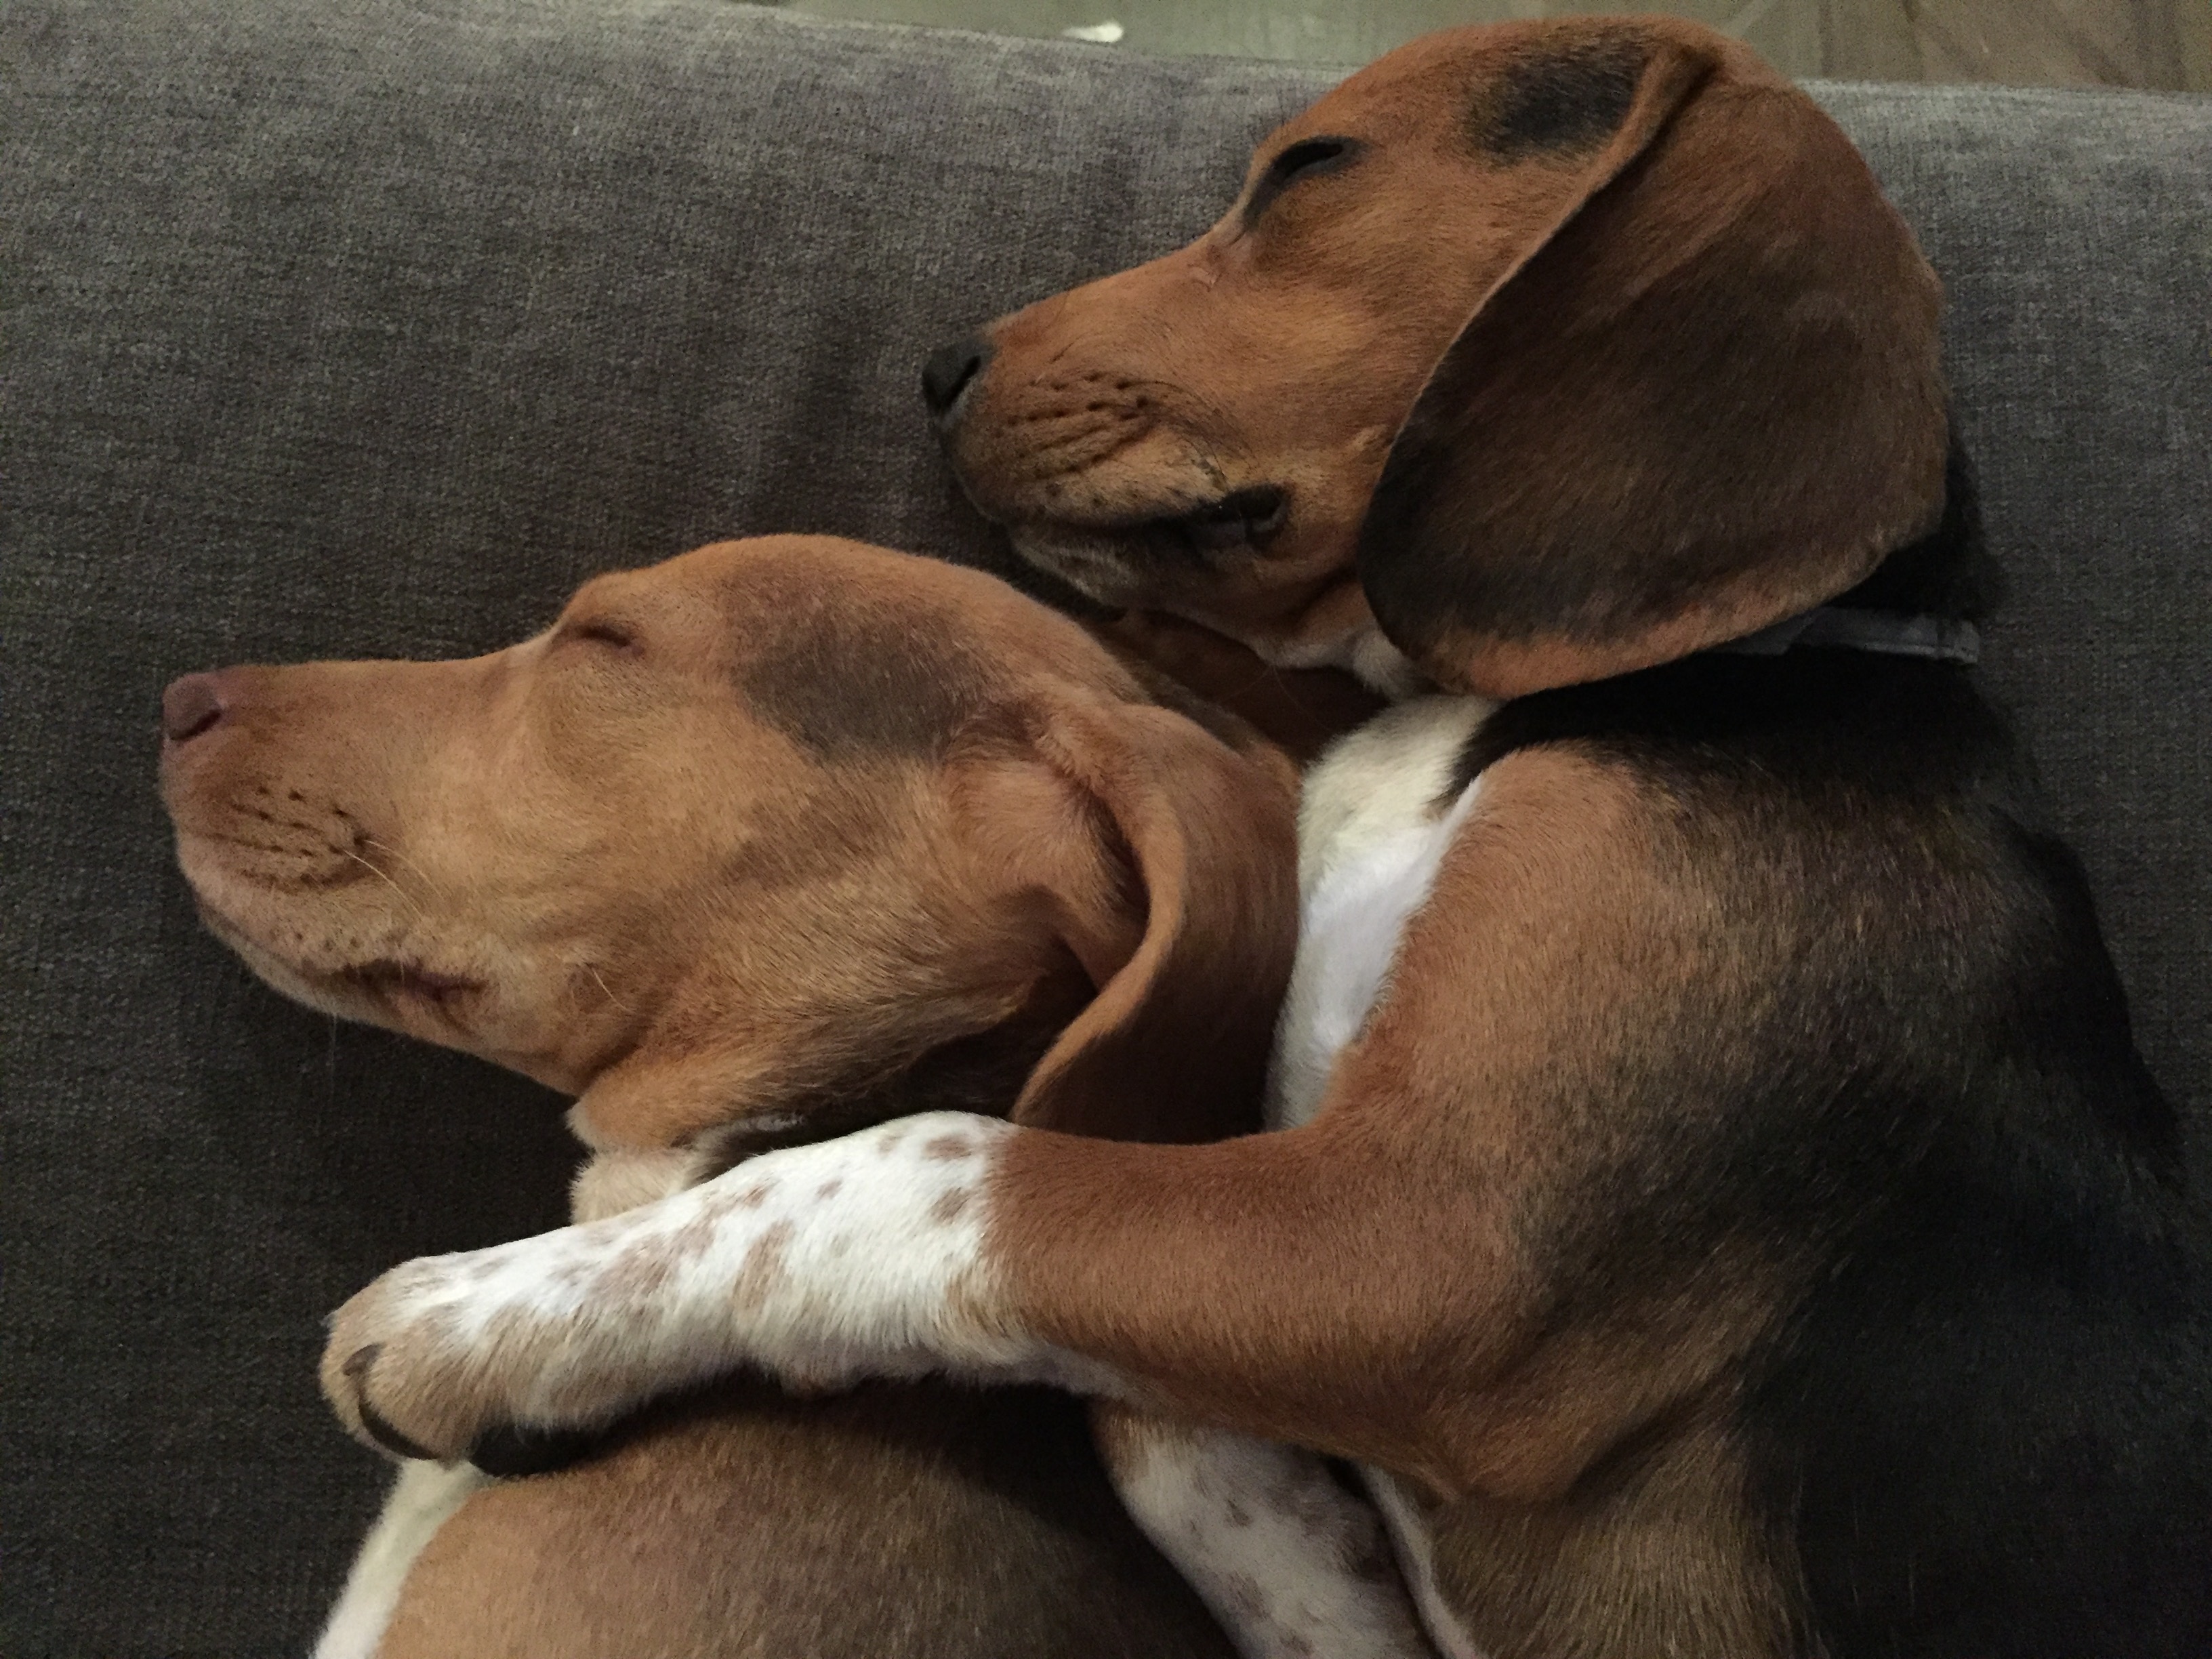
puppy, dog, mammal, hound, weimaraner, nose, snout, vertebrate, dog breed, dog like mammal